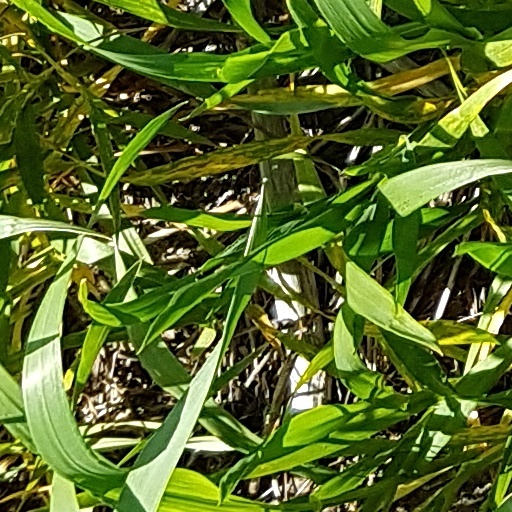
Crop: wheat